Defense industry of Israel

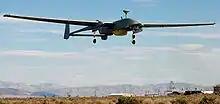
IAI Heron, an unmanned aerial vehicle developed by the Malat (UAV) division of Israel Aerospace Industries.

Israel Aerospace Industries or IAI (תע"א) is Israel's prime aerospace and aviation manufacturer, producing aerial systems for both military and civilian usage. It has 16,000 employees as of 2007. IAI is wholly owned by the government of Israel.